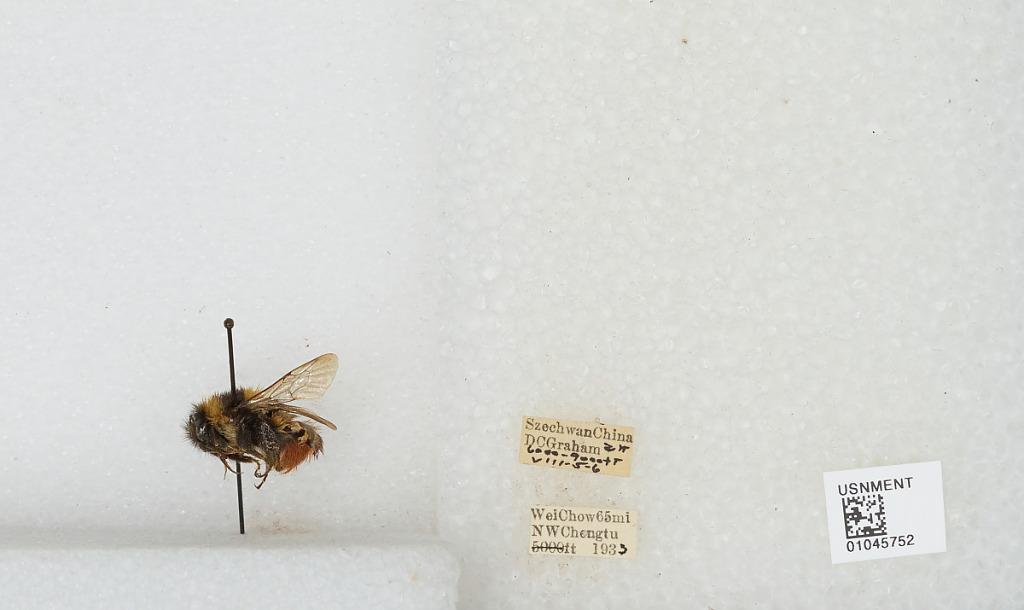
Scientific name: Bombus sp.
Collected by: D. Graham
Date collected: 1933-8-5
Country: China
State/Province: Sichuan
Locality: Wei Chow 65 miles NW Chengdu